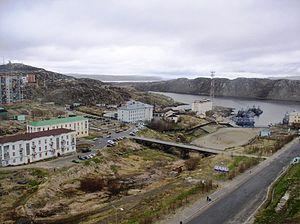
Poliarny est une ville fermée de l'oblast de Mourmansk, en Russie. Sa population s'élevait à 17 605 habitants en 2019.